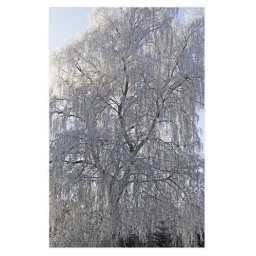
It's almost as if the trees are in leaf again - frosty white foliage! It's so beautiful!!!